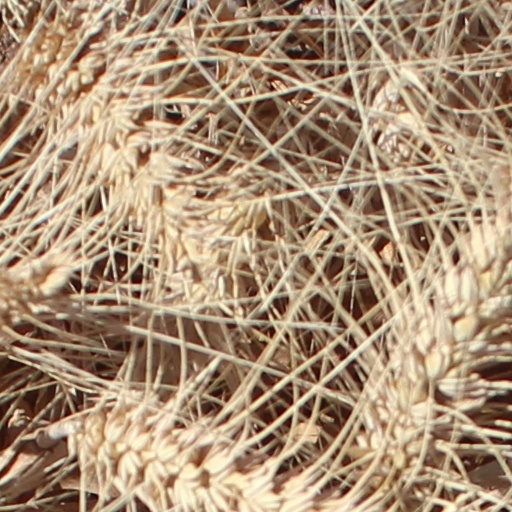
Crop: wheat